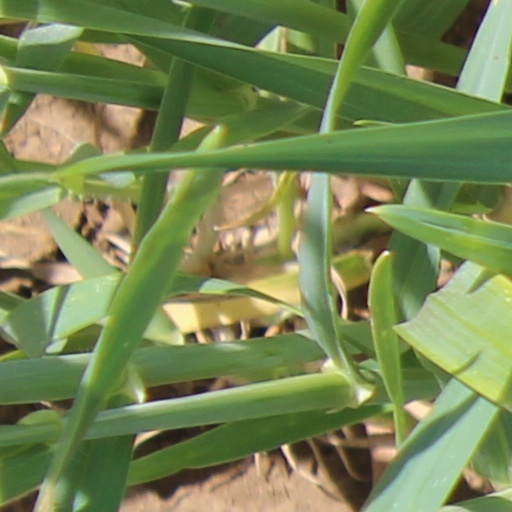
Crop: wheat